Lady Gaga Enigma + Jazz & Piano

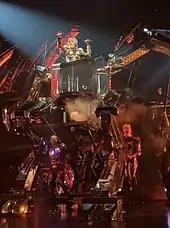
Gaga performing "Scheiße" during her Enigma show

Chris Willman from "Variety" called the Enigma show a "back-to-roots move for the superstar", as it focused on her "art and artifice of being spectacular", and complimented Gaga for singing live for its entirety. Mark Gray from "People" thought that the show was "highly energetic", which "lived up to the hype", and praised the theatricality of the show and the singer's connection with the audience. Andreas Hale from "Billboard" thought that the "set pieces were just as grandiose and over-the-top as the performances themselves" and the outfits were "outrageously unique". At the end of his review, he concluded that "it was obvious that Gaga was more than comfortable on the Vegas stage where many all-time greats cut their teeth. Simply put, she was born to do this." John Katsilometes, from the "Las Vegas Review-Journal" praised the singer's vocal and piano skills, saying that "she is dazzling dancing around the stage, a slim figure in a mirrored one-piece to open the night, but her heartfelt playing on the keyboards shows she can move a crowd subtly, too." Writing for "Rolling Stone", Brittany Spanos highlighted the variety of the setlist and the use of props, while saying that "the best moments are the ones that feel improvised". She concluded her review by saying that Enigma "ended up becoming a show that confirms and begins her legacy". "Paste Magazine" Garrett Martin found Enigma "one of the most proudly over-the-top concert extravaganzas I've ever seen", while adding that the show "doesn't just overpower you with lights, music and pyrotechnics, but with a sense of pride and inclusivity", complimenting Gaga's "touchingly earnest and heartfelt performance".